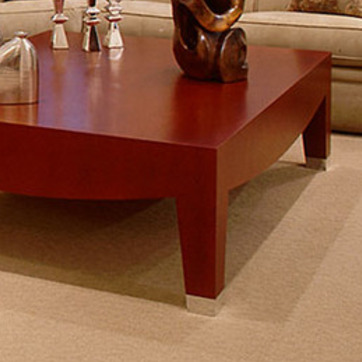
Material: wood